Commemoration of Casimir Pulaski

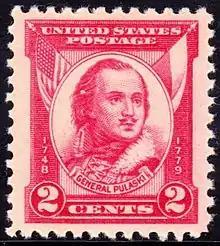

Casimir Pulaski ( March 6, 1745 – October 11, 1779) was a Polish nobleman, soldier and military commander who has been called "the father of the American cavalry". He has had hundreds of monuments, memorial plaques, streets, parks and similar objects named after him.